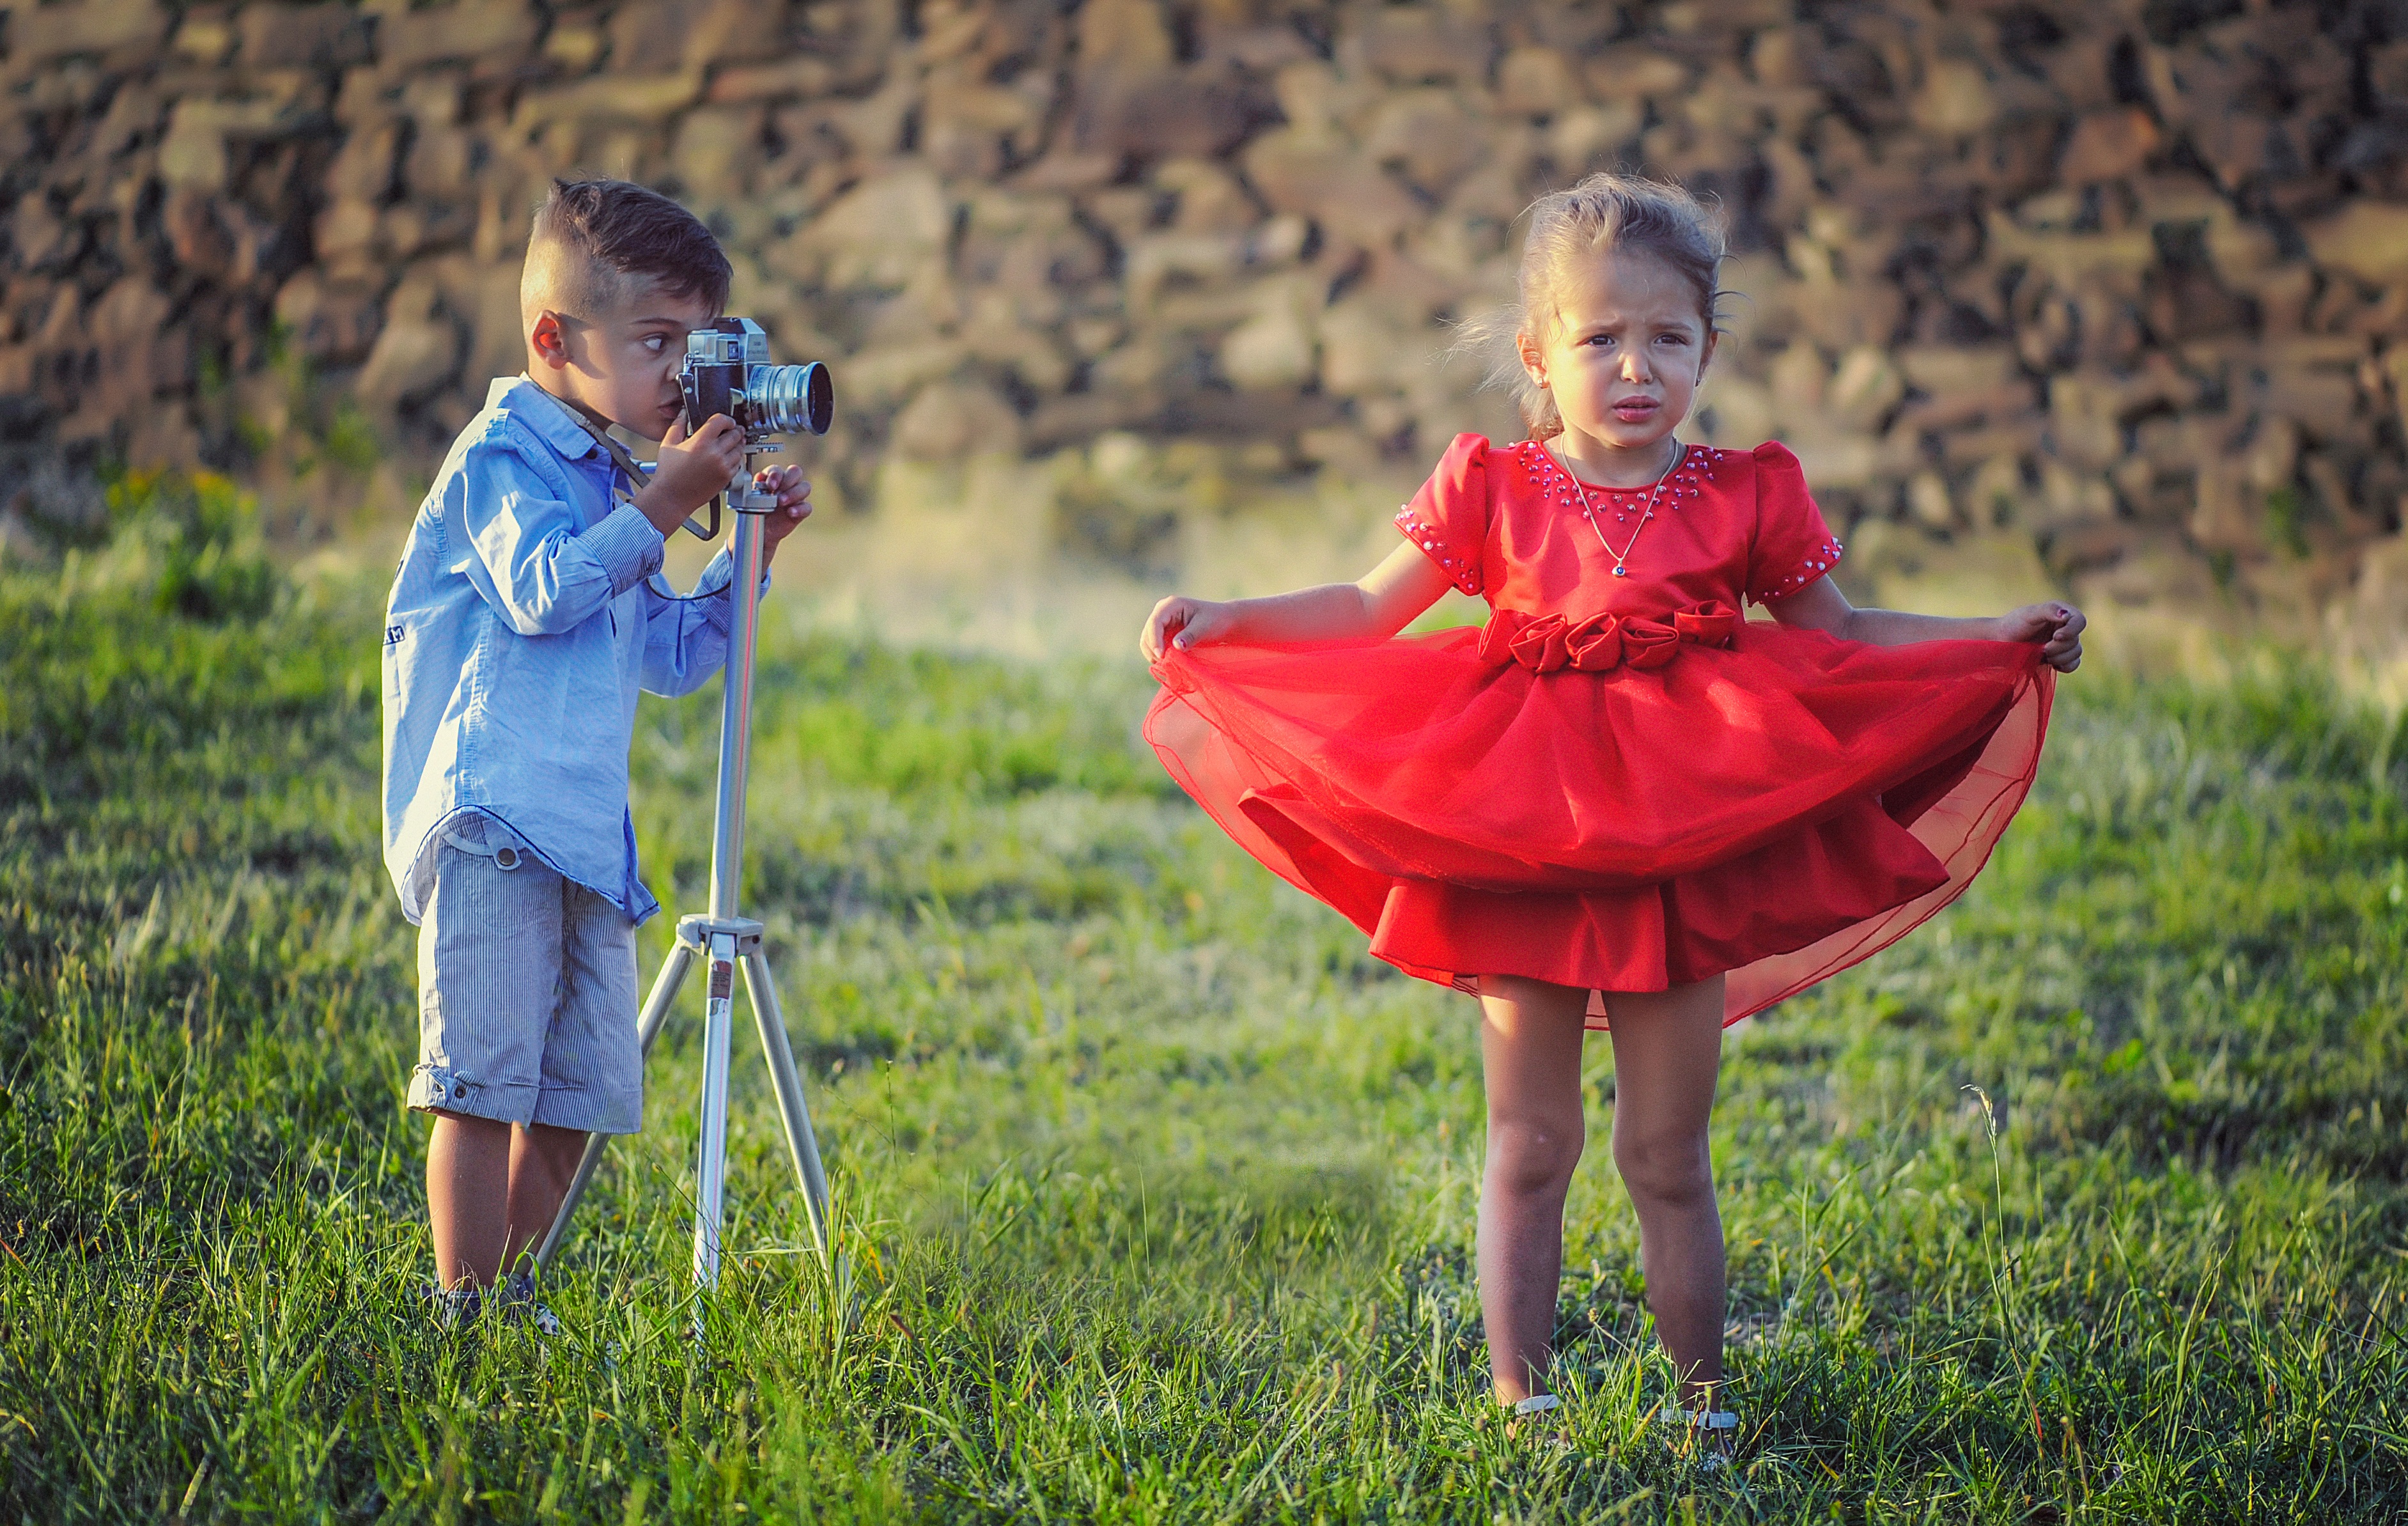
person, people, girl, meadow, flower, cute, female, model, color, autumn, child, fashion, colorful, baby, parent, fabric, children, mother, happy, horizontal, amazing, nude, perfection, perfect